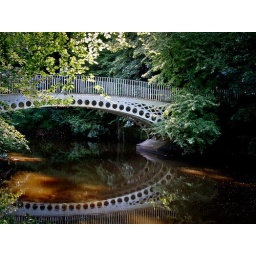
The bridge over the river Cart in Glasgow.